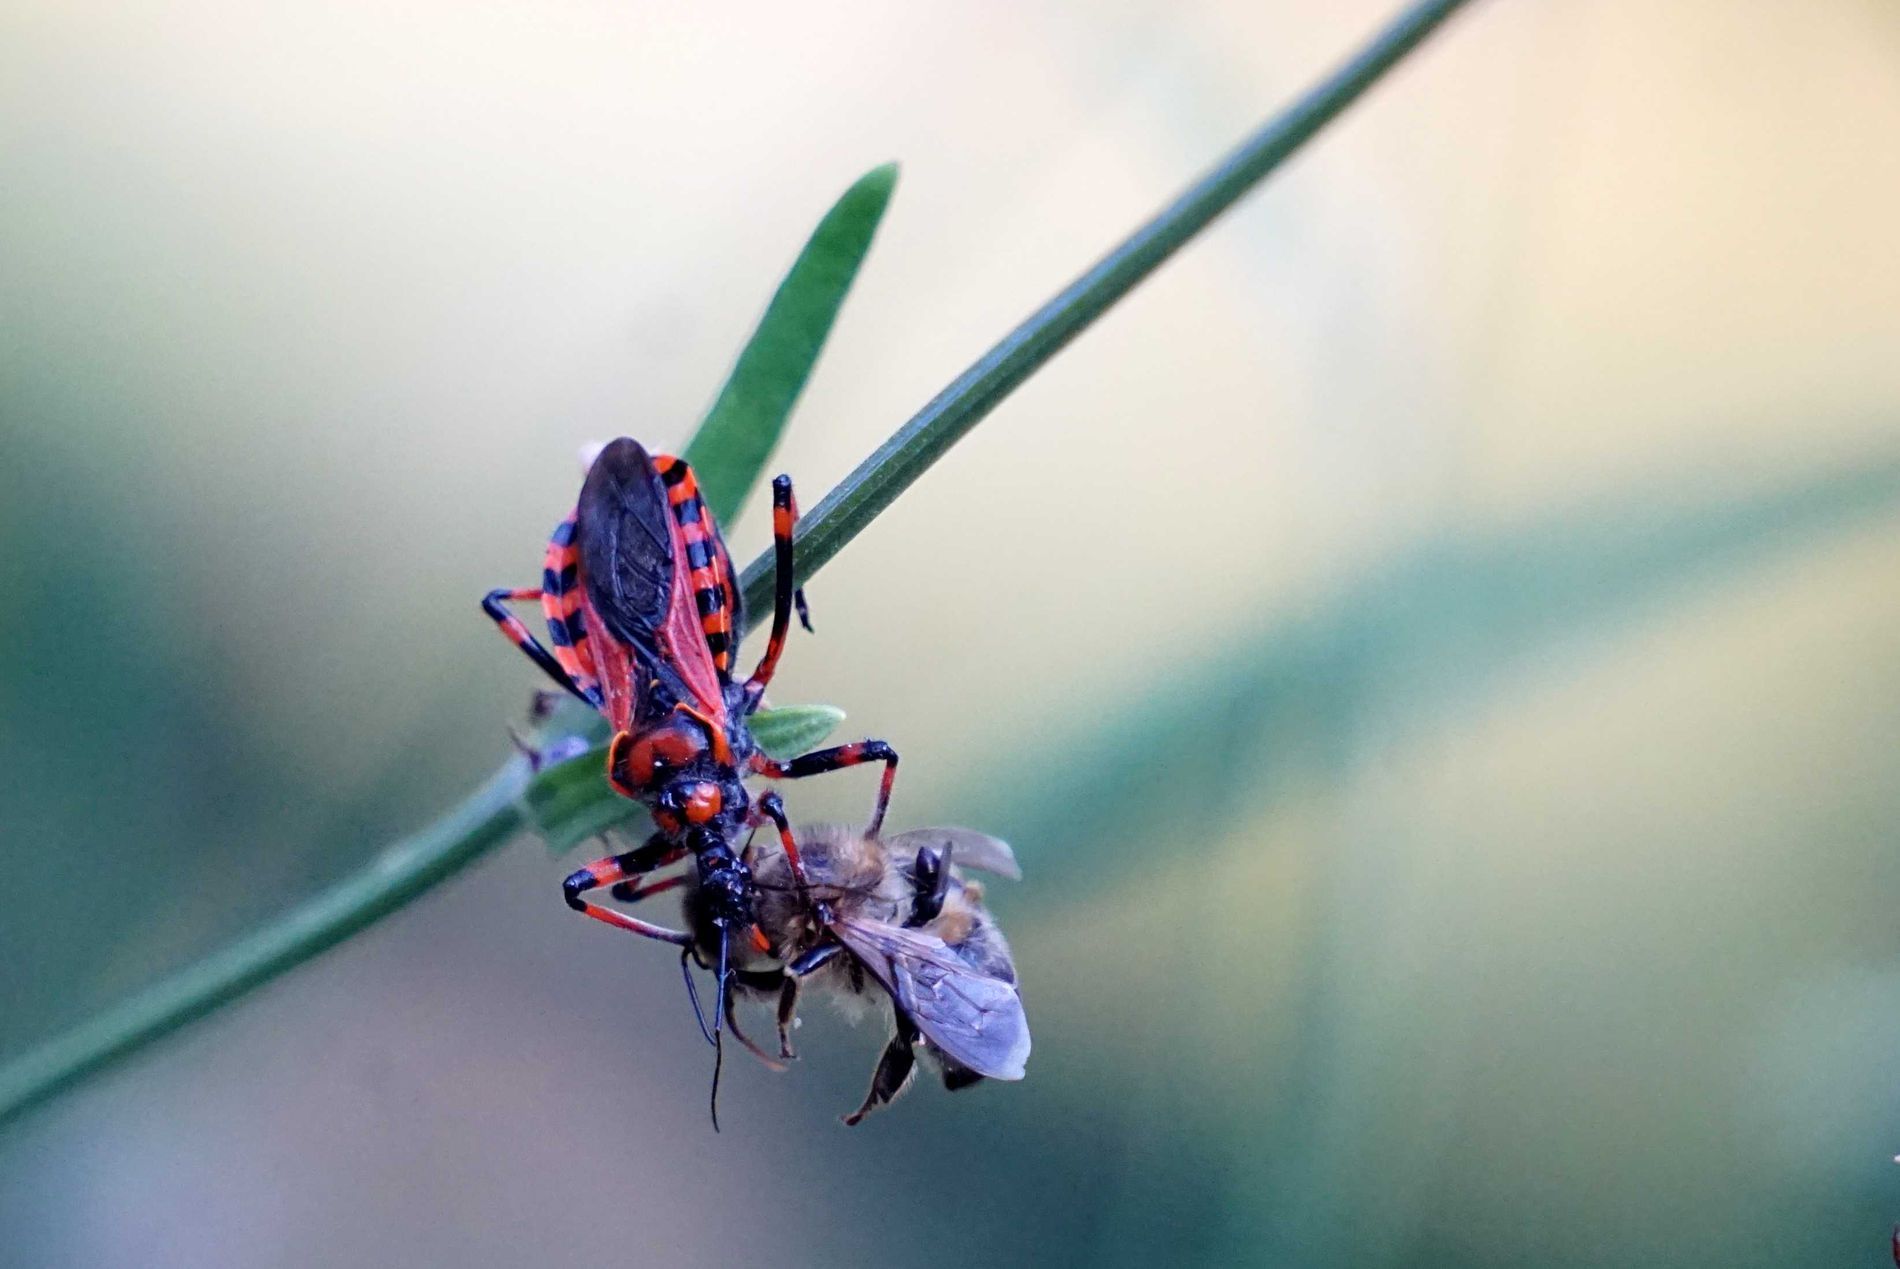
Insect Wildlife.
Image features a blurry background, probably a natural setting. In the foreground, two insects are standing on a stem. One of them, which appears to be a Rhynocoris iracundus, seems to be attacked by the other, which is probably a bee.
A close-up shot taken under an unknown but proper light source, with a natural and neutral color palette, features a blurry background, probably a natural setting. In the foreground, two insects are standing on a stem. One of them, which appears to be a Rhynocoris iracundus, seems to be attacked by the other, which is probably a bee, giving a sense of danger and showcasing the beauty of nature.
Labels: Animal, Bee, Insect, Invertebrate, Wasp, Honey Bee, Apidae, Cricket Insect, Spider, Firefly, Blurry Background, Rhynocoris iracundus, Stem, Leaf